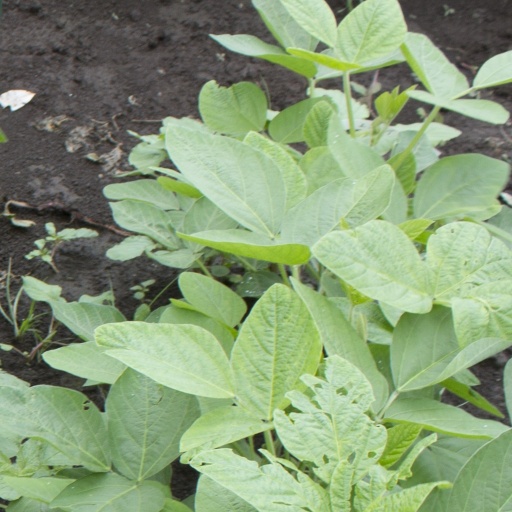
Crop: soybean